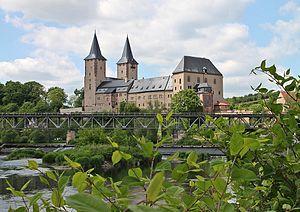
Élisabeth de Hesse est une princesse hessoise devenue par mariage princesse consort de Saxe. À la mort de son époux, le prince-héritier Jean de Saxe, elle administra seule son douaire, les bailliages saxons de Rochlitz et de Kriebstein ainsi que d'autres fiefs, ce qui lui valut le surnom d’« Élisabeth von Rochlitz ». Avec l'appui de son frère Philippe, elle propagea la Réforme sur ses terres.